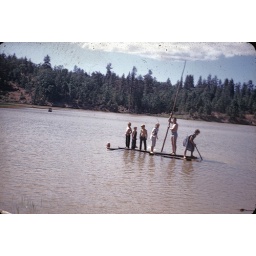
1957 boys on raft in lake closeup